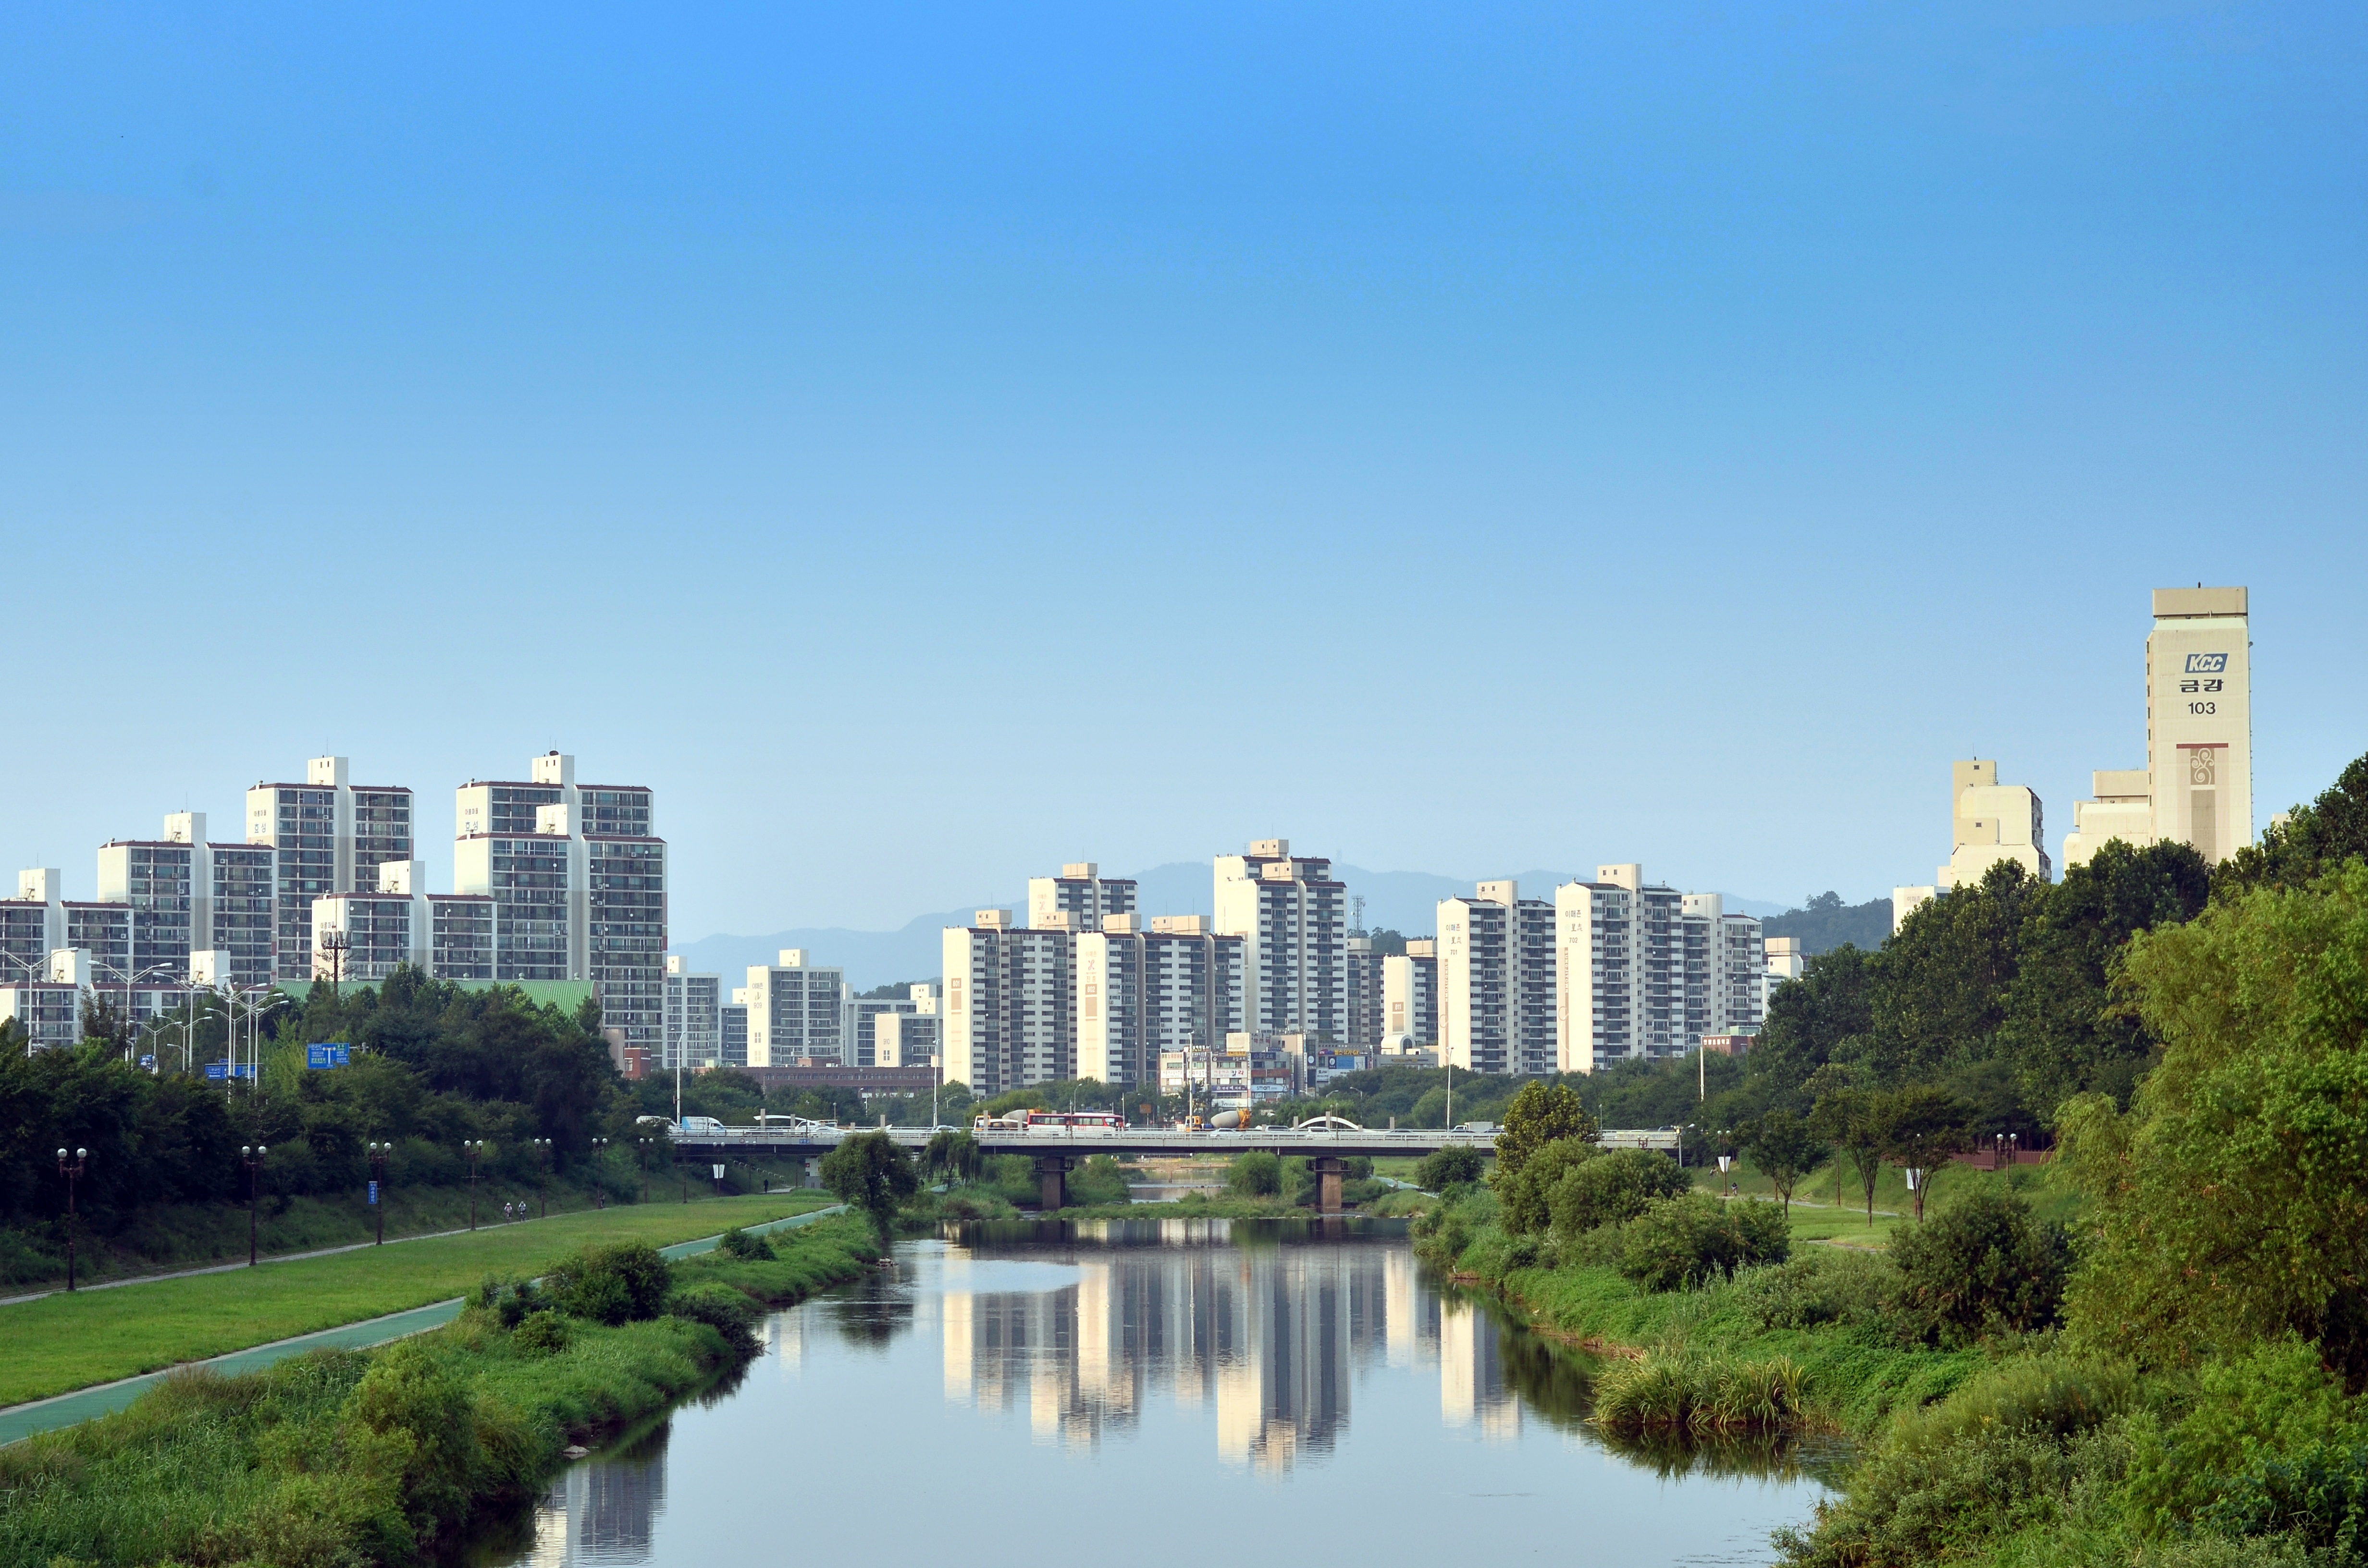
landscape, horizon, skyline, town, city, skyscraper, river, cityscape, panorama, downtown, landmark, waterway, tower block, apartments, harmony, neighbourhood, gil, residential area, geographical feature, human settlement, metropolitan area, tancheon